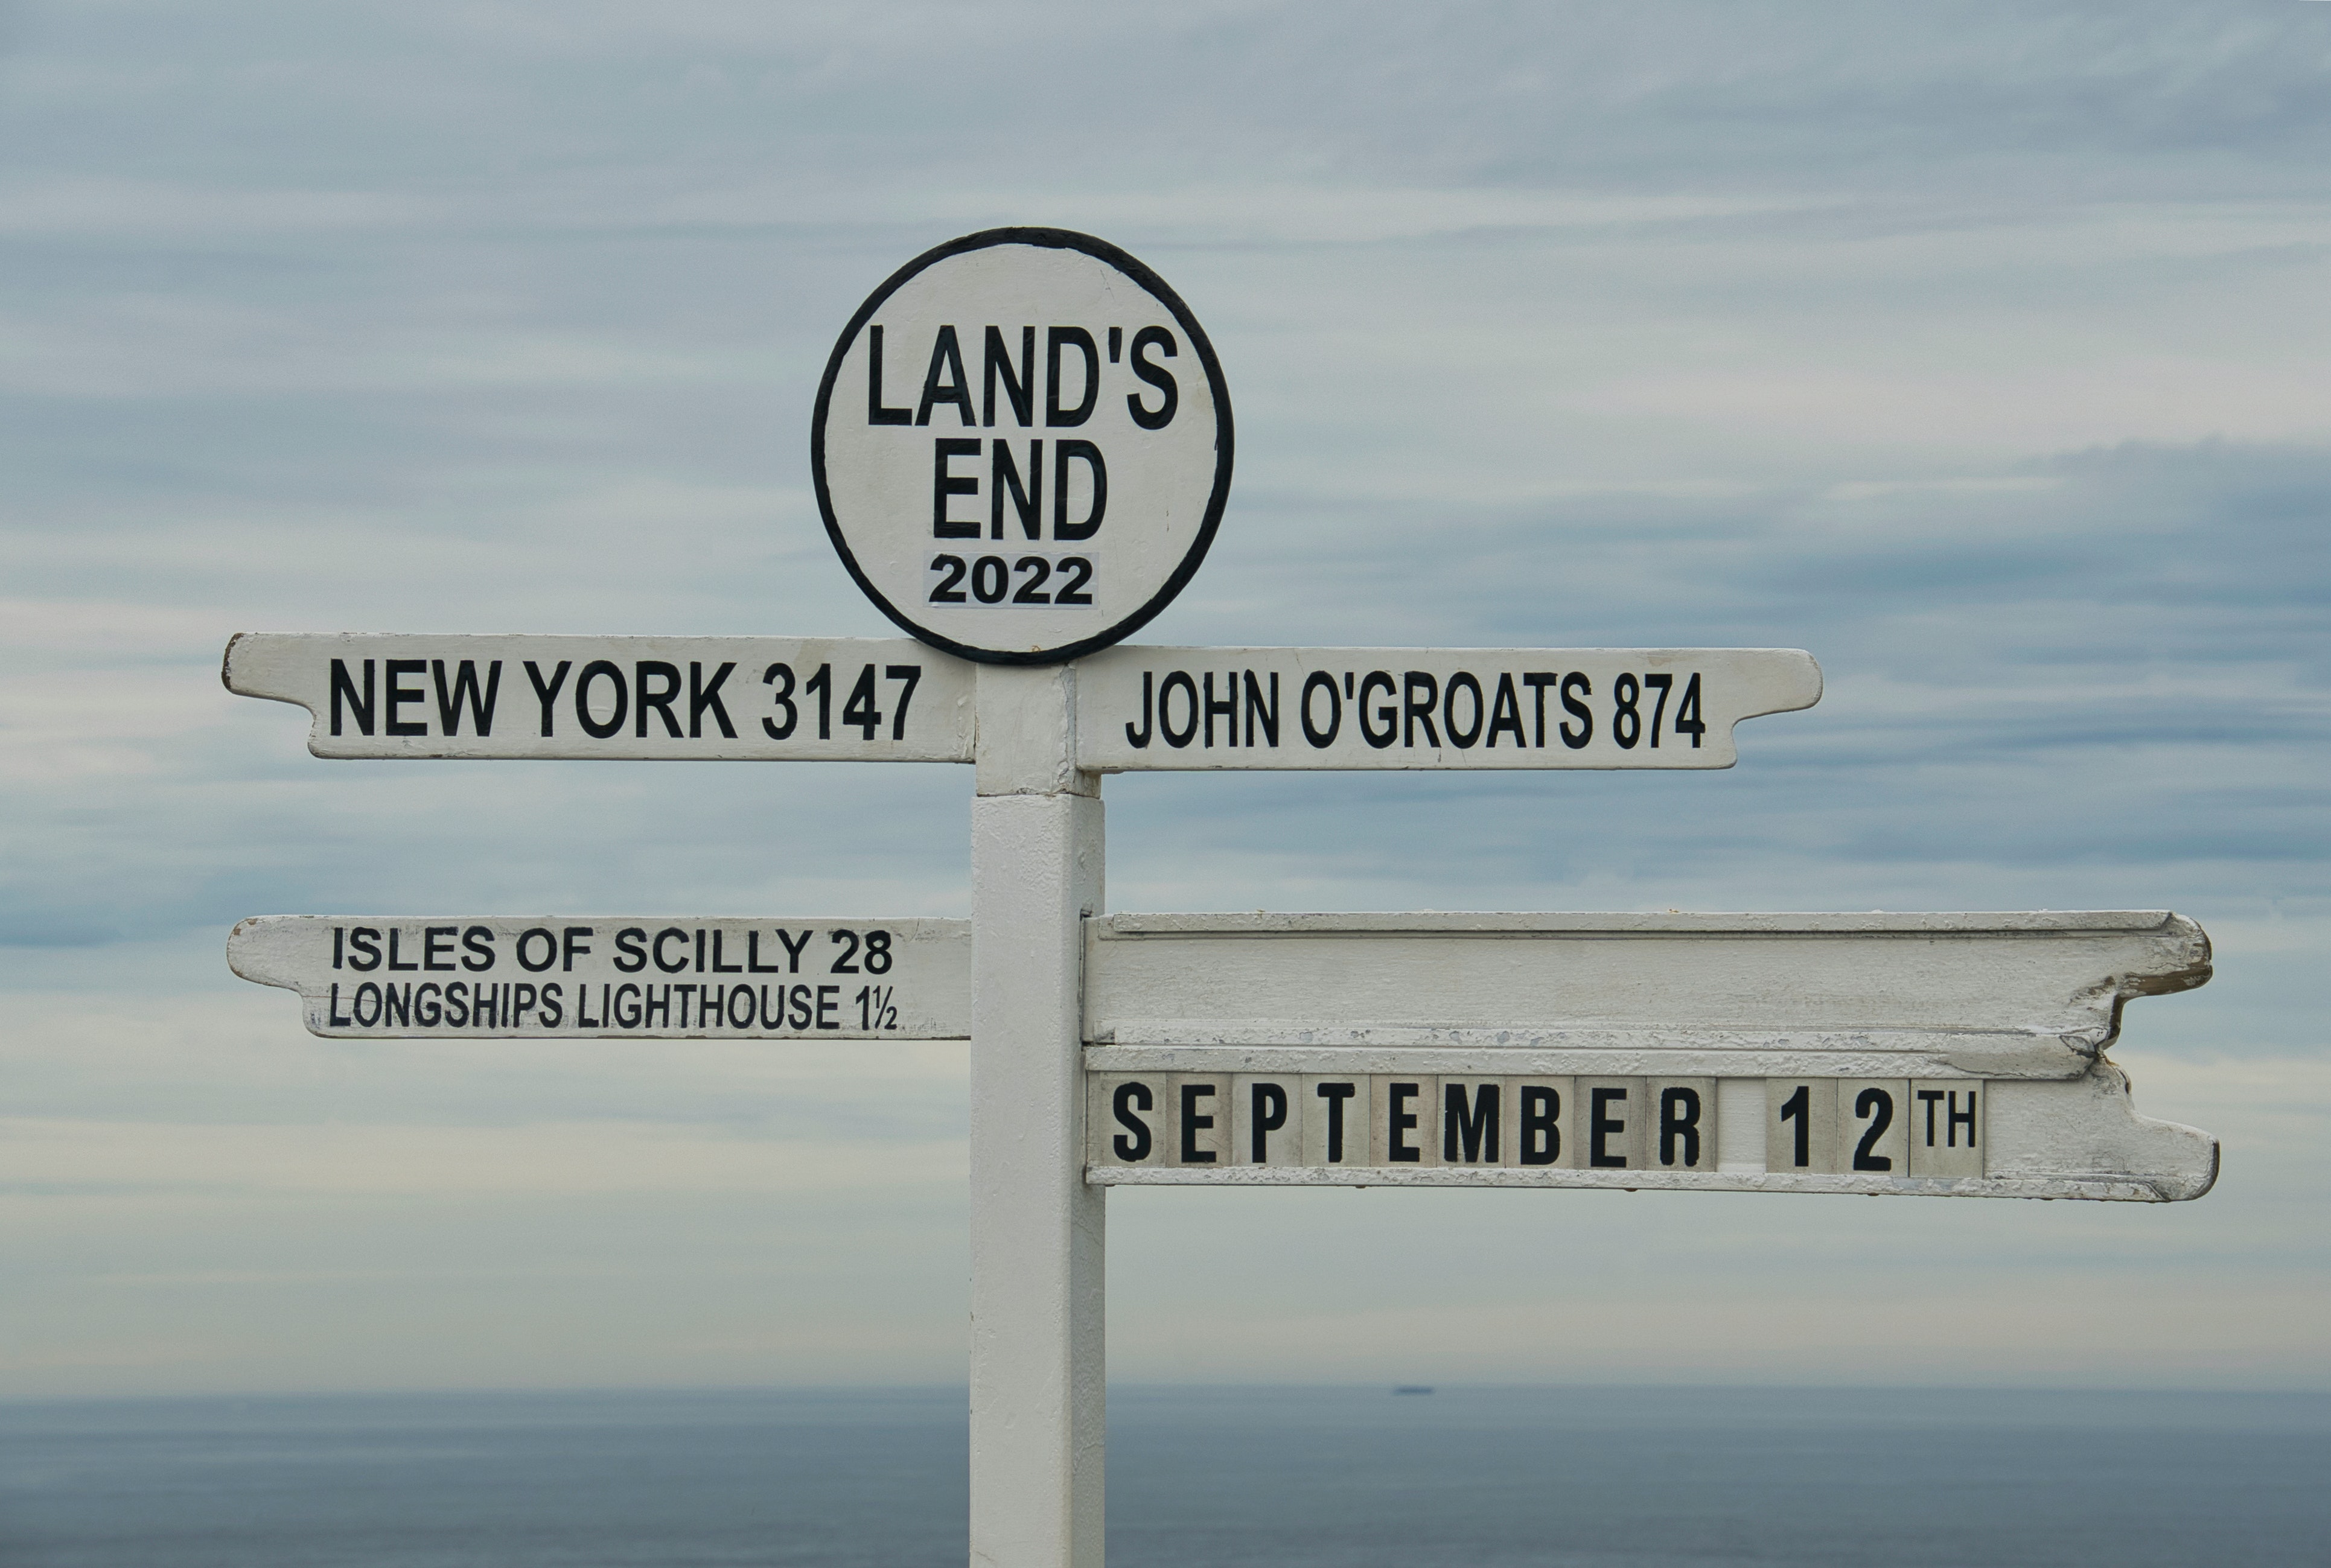
natural, cloud, sky, natural landscape, water, body of water, font, landscape, cumulus, horizon, street sign, signage, road, travel, sign, ocean, wood, public utility, motor vehicle, coast, pole, street furniture, room, happy, sea, grassland